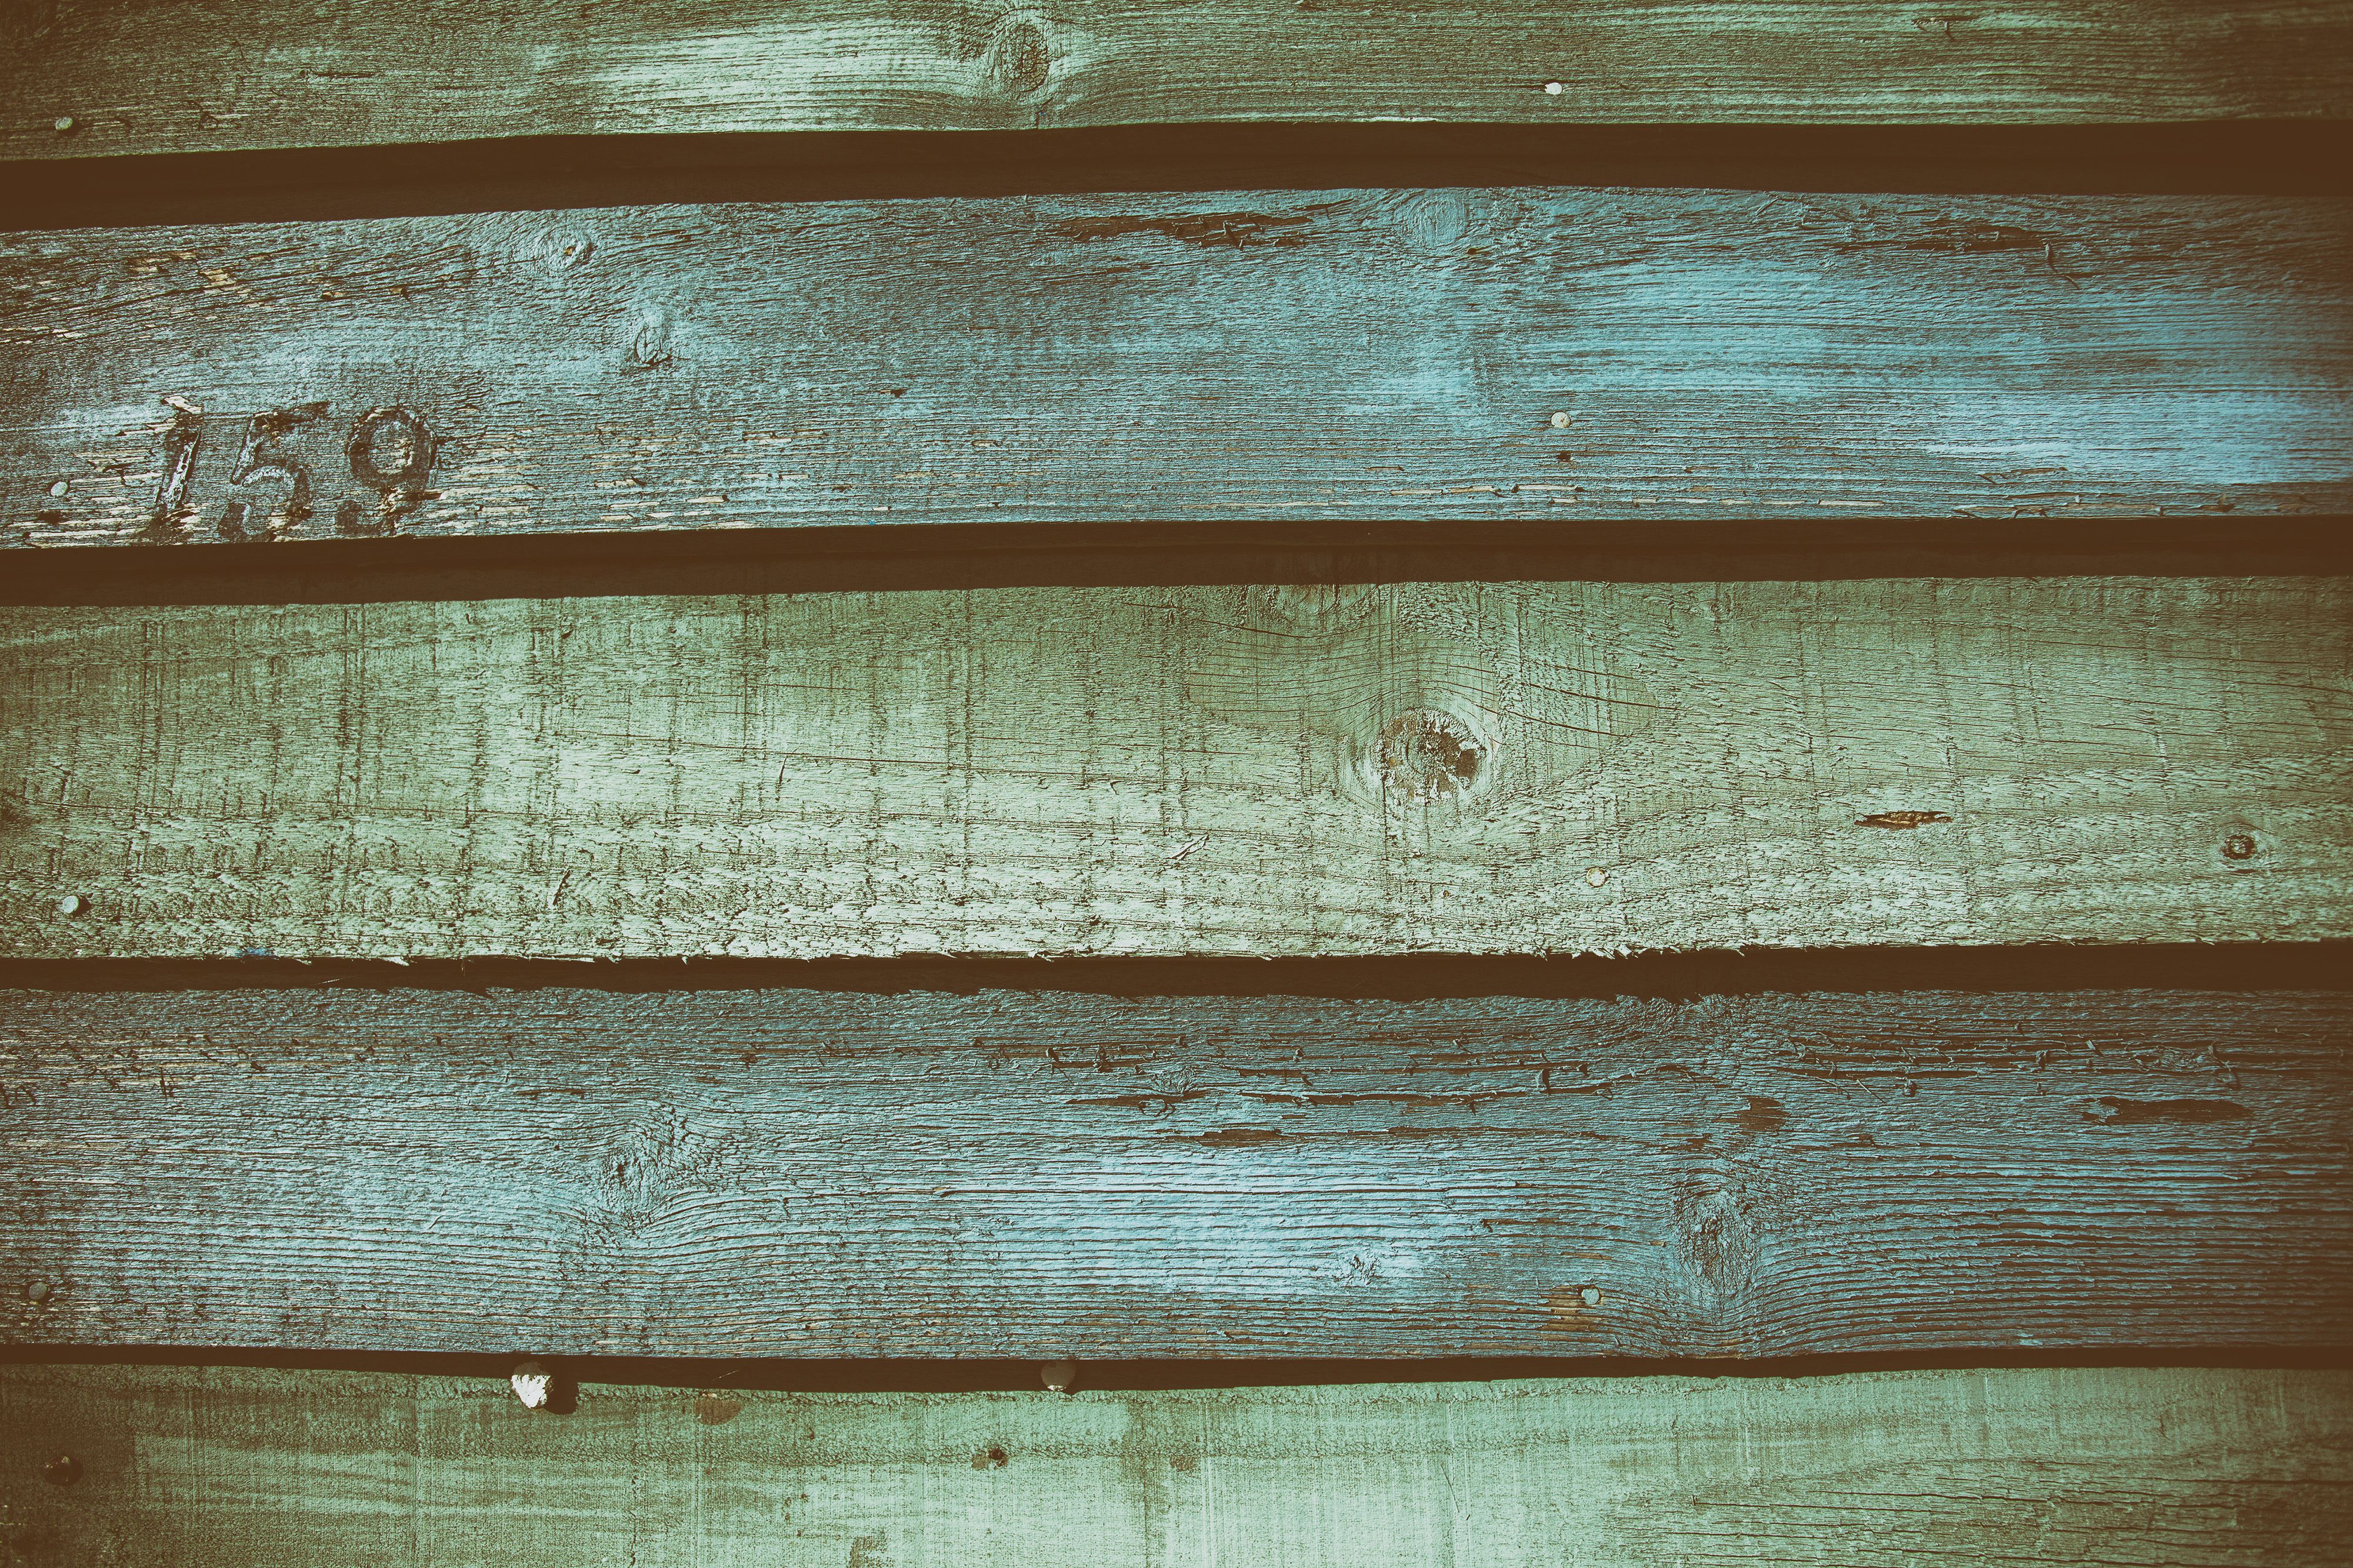
wood, wood stain, hardwood, plank, wall, line, pattern, lumber, floor, Tints and shades, plywood, varnish, siding, flooring, rectangle